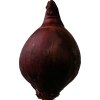
Label: red_onion